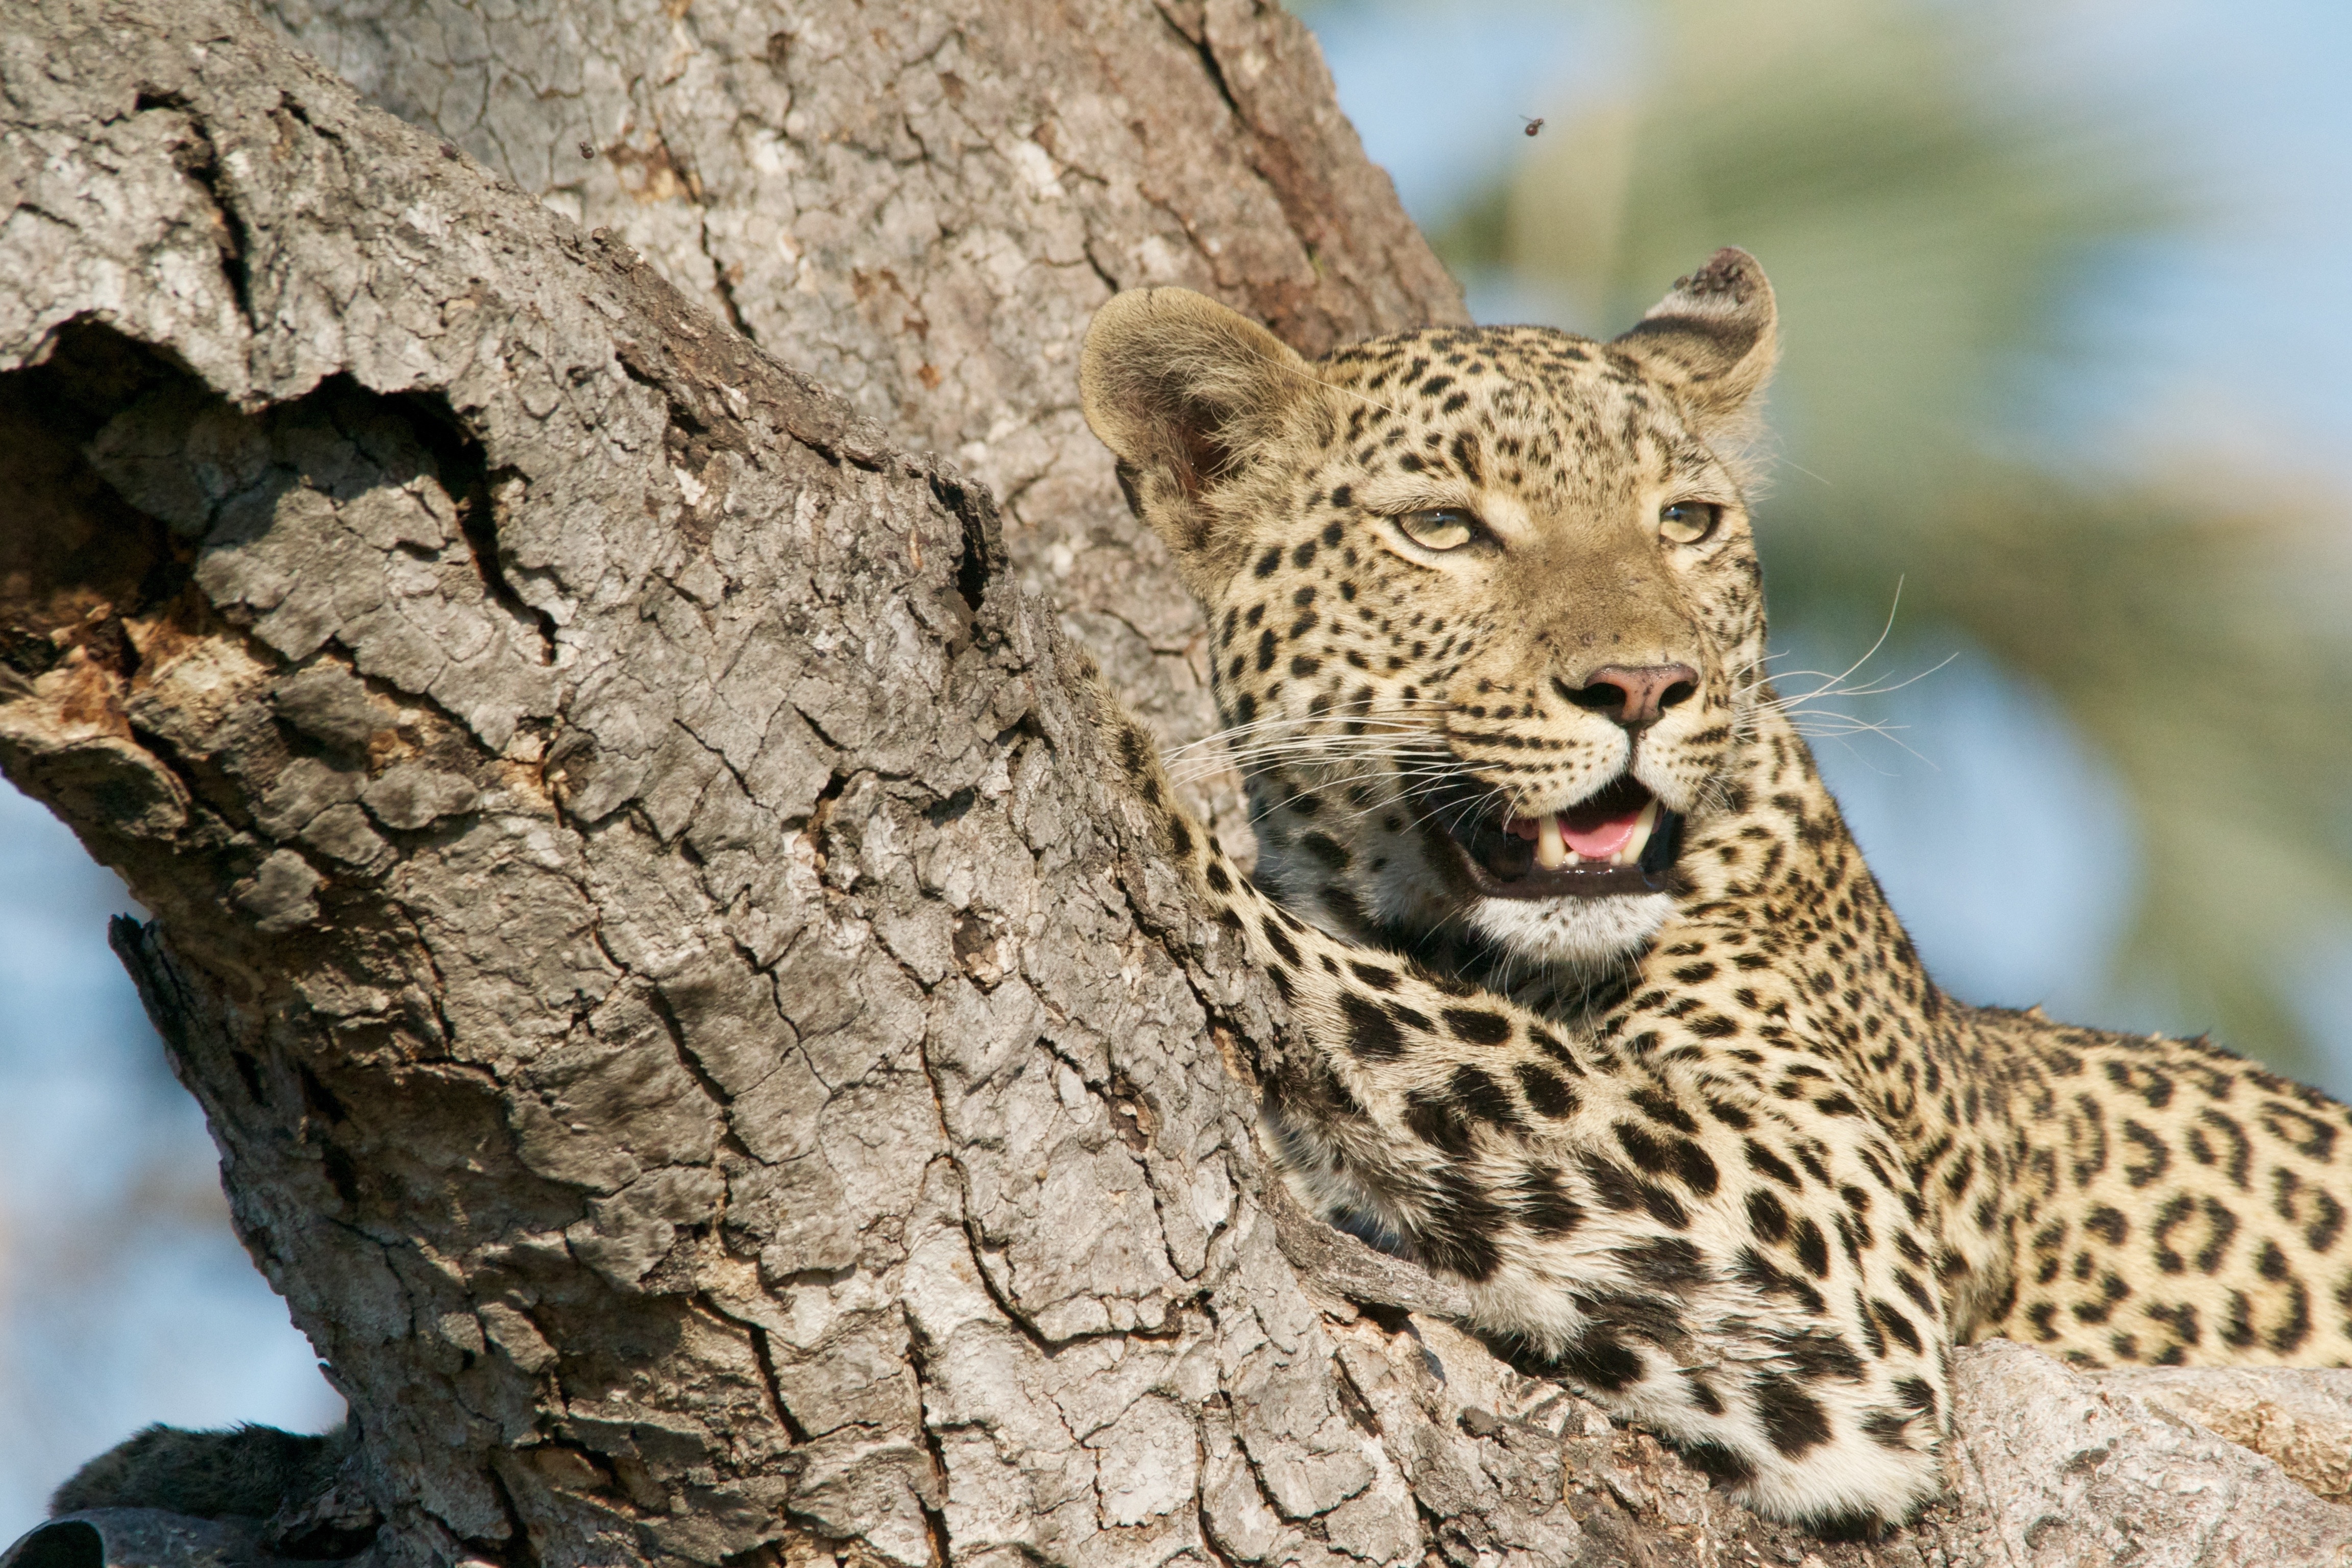
tree, nature, animal, wildlife, cat, mammal, fauna, leopard, cheetah, vertebrate, big cats, cat like mammal